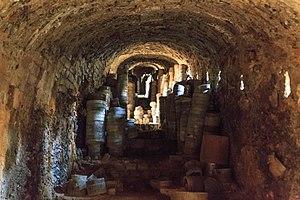
Le four dragon ou four longyao est une forme traditionnelle de four à bois utilisée en particulier dans le sud de la Chine pour produire la céramique chinoise.